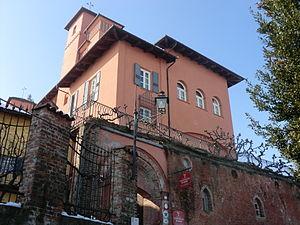
Costigliole Saluzzo est une commune de 3 321 habitants de la province de Coni dans la région Piémont et fait aussi partie de la Communauté montagnarde du Monviso et Valle Varaita.